University Oaks, Houston

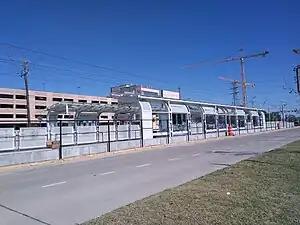
UH South/University Oaks

The METRORail Purple Line UH South/University Oaks railway station serves the neighborhood.